Gene knockout

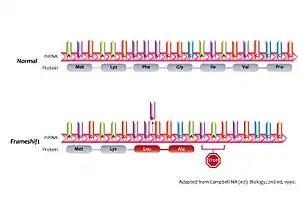
Frameshift mutation resulting from a single base pair deletion, causing altered amino acid sequence and premature stop codon

There are currently three methods in use that involve precisely targeting a DNA sequence in order to introduce a double-stranded break. Once this occurs, the cell's repair mechanisms will attempt to repair this double stranded break, often through non-homologous end joining (NHEJ), which involves directly ligating the two cut ends together. This may be done imperfectly, therefore sometimes causing insertions or deletions of base pairs, which cause frameshift mutations. These mutations can render the gene in which they occur nonfunctional, thus creating a knockout of that gene. This process is more efficient than homologous recombination, and therefore can be more easily used to create biallelic knockouts.